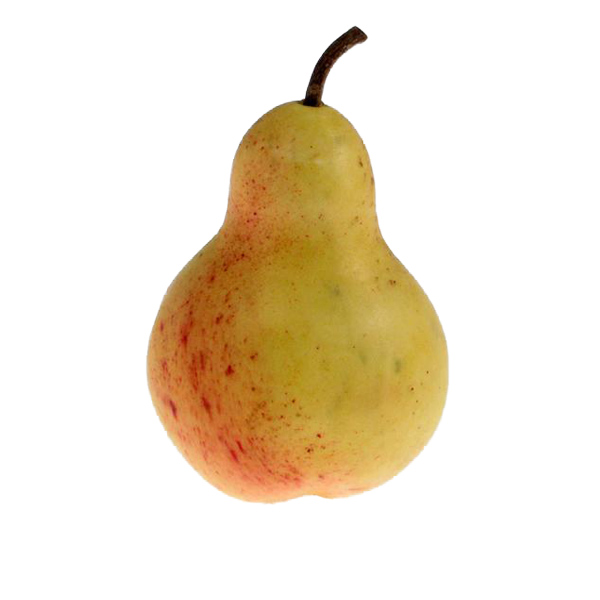
Label: Pear